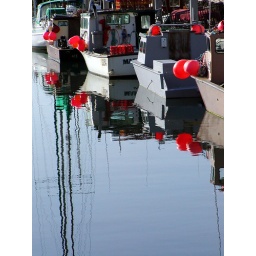
Fishing boats reflected in the still morning water